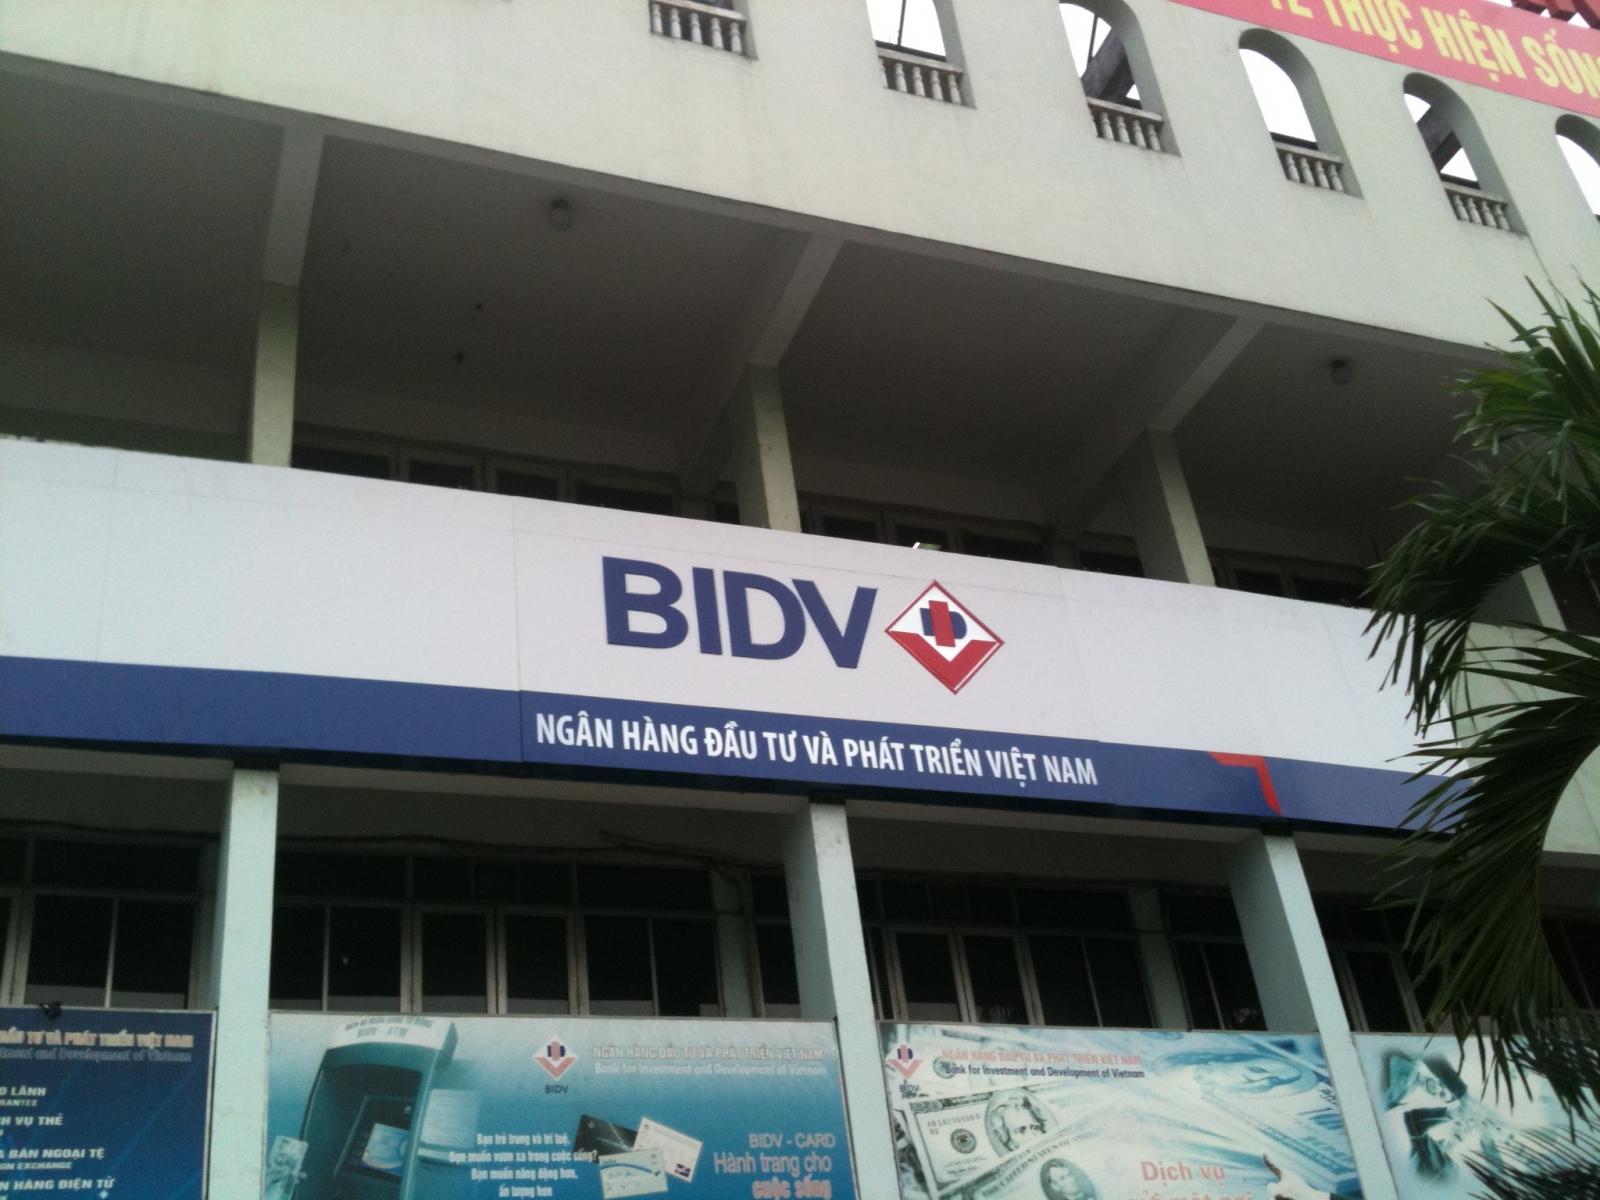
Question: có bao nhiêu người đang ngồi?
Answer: không có ai